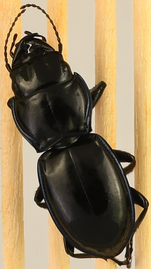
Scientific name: Pasimachus elongatus
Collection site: Central Plains Experimental Range NEON (CPER), plot CPER_006